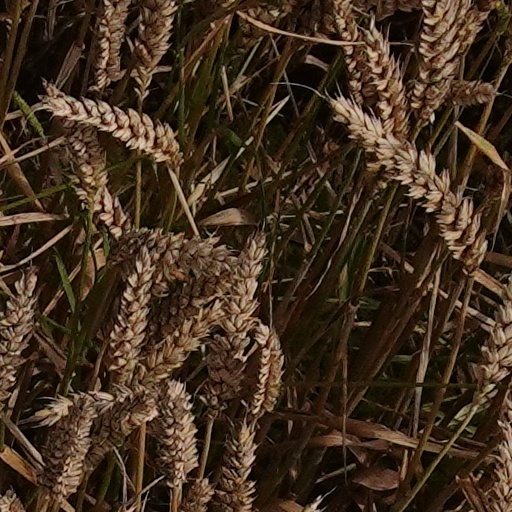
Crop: wheat